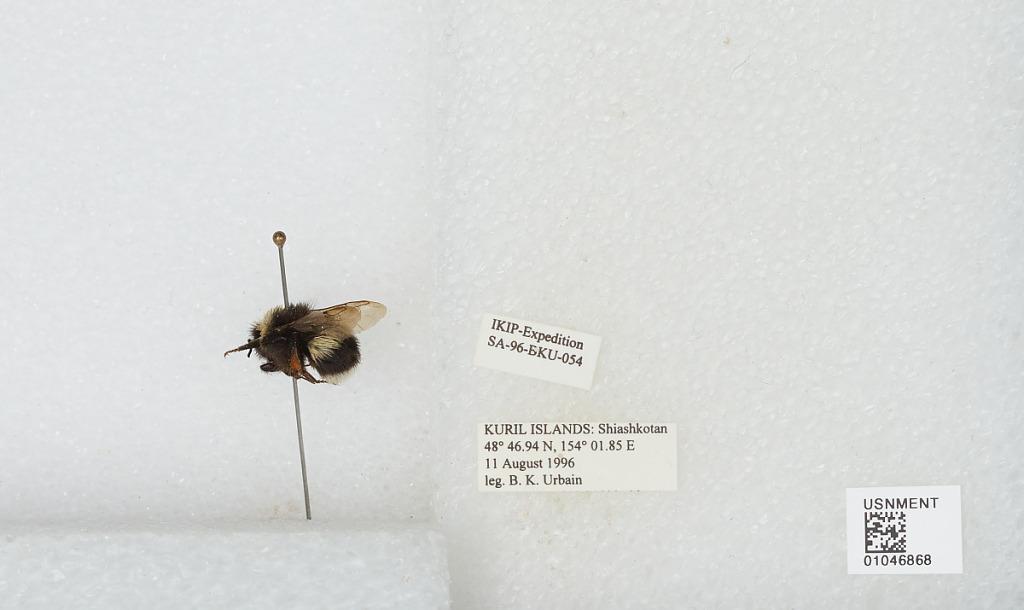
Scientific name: Bombus sp.
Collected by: B. Urbain
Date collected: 1996-8-11
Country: Russia
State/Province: Sakhalin
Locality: Kuril Islands, Shiashkotan Island
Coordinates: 48.7822, 154.031